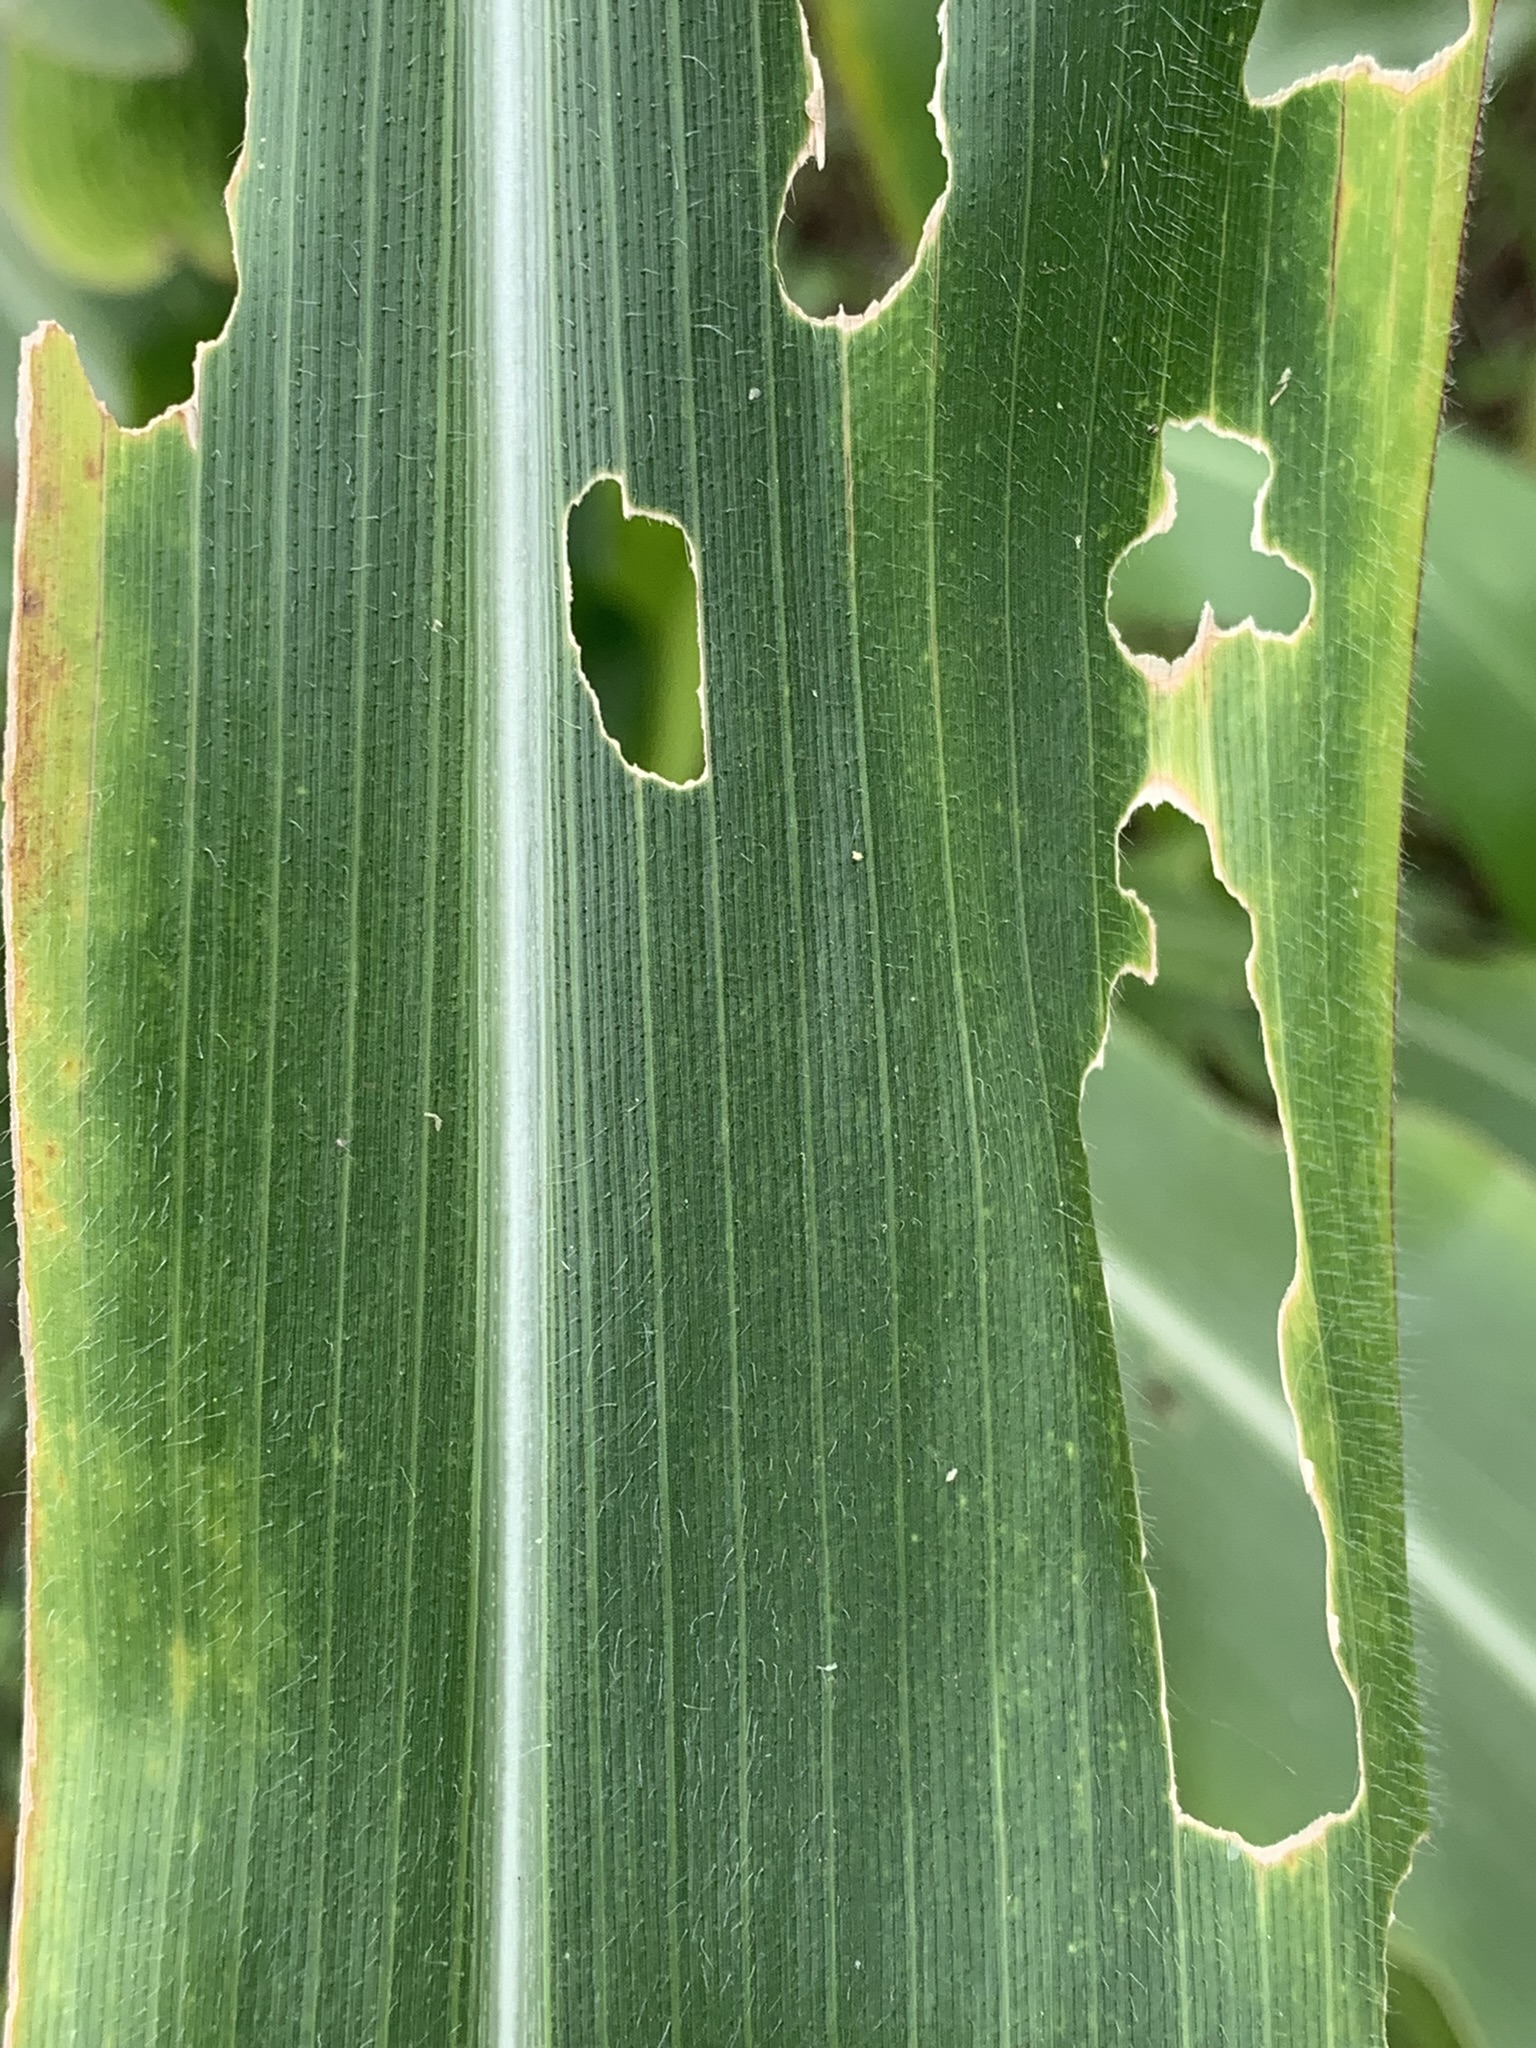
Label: MSV